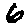
Label: 6